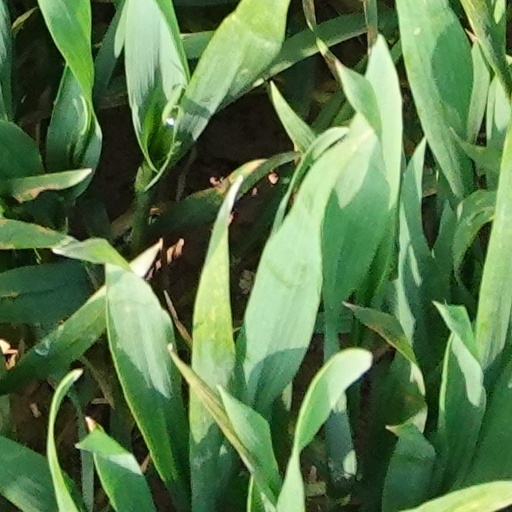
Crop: wheat